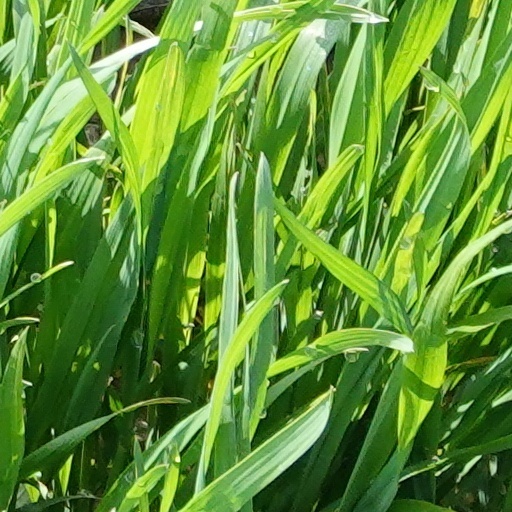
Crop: wheat